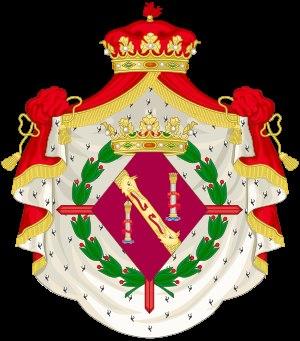
Le duché de Franco est un titre nobiliaire espagnol avec grandesse d'Espagne créé le 26 novembre 1975 par le roi Juan Carlos Iᵉʳ et attribué à María del Carmen Franco y Polo, alors marquise consort de Villaverde, en mémoire de son père, Francisco Franco, chef de l'État espagnol entre 1939 et 1975.